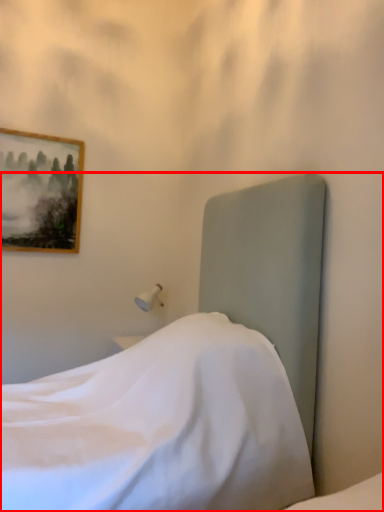
Question: From the image's perspective, where is bed (annotated by the red box) located relative to picture frame? Select from the following
(A) above
(B) below
Answer: B